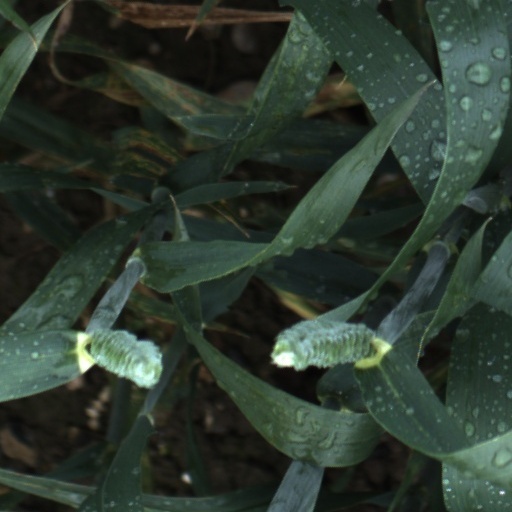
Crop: wheat